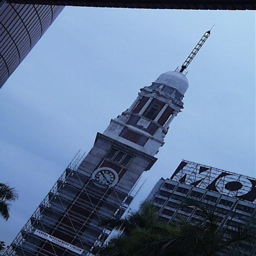
A large building with a clock on it in the sky
A clock tower with scaffolding around it in a city.
A very tall building with a block on the front of it.
an outdoor shot of building with its clock being worked on
a tall narrow tower surrounded by scaffolding